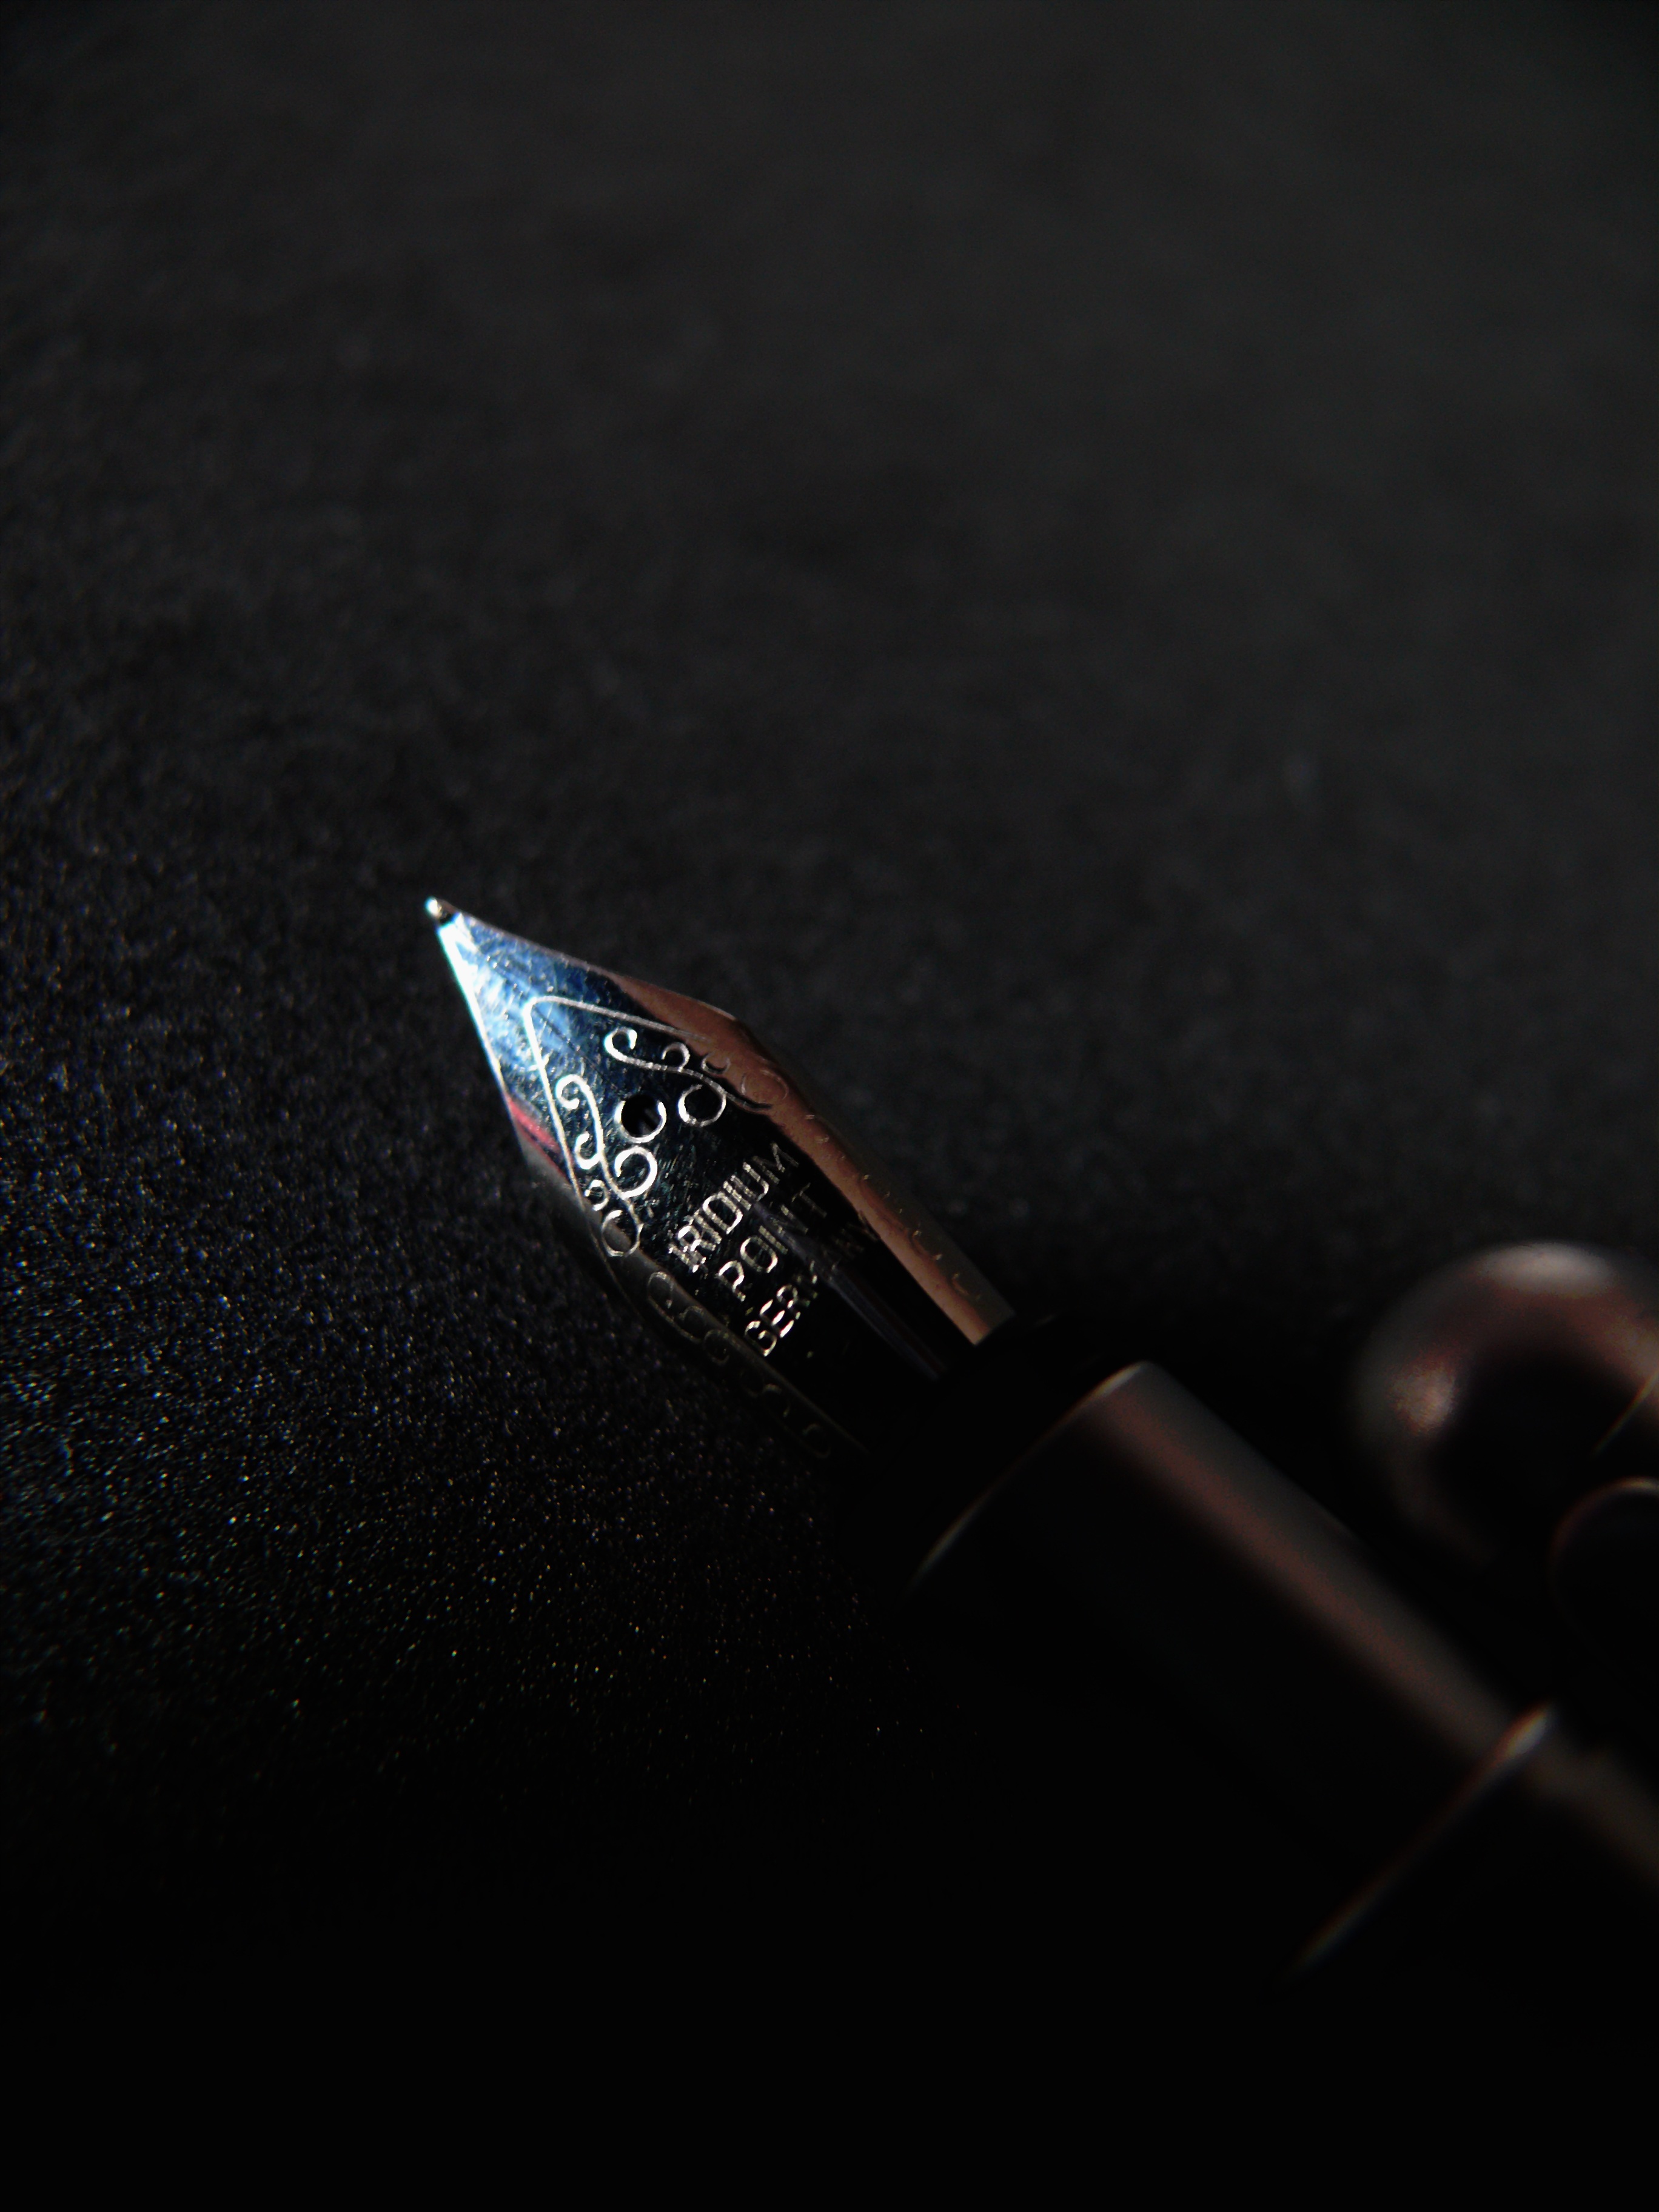
darkness, black, fountain pen, close up, writing implement, jewellery, font, stationery, notes, leave, macro photography, filler, office supplies, writing utensil